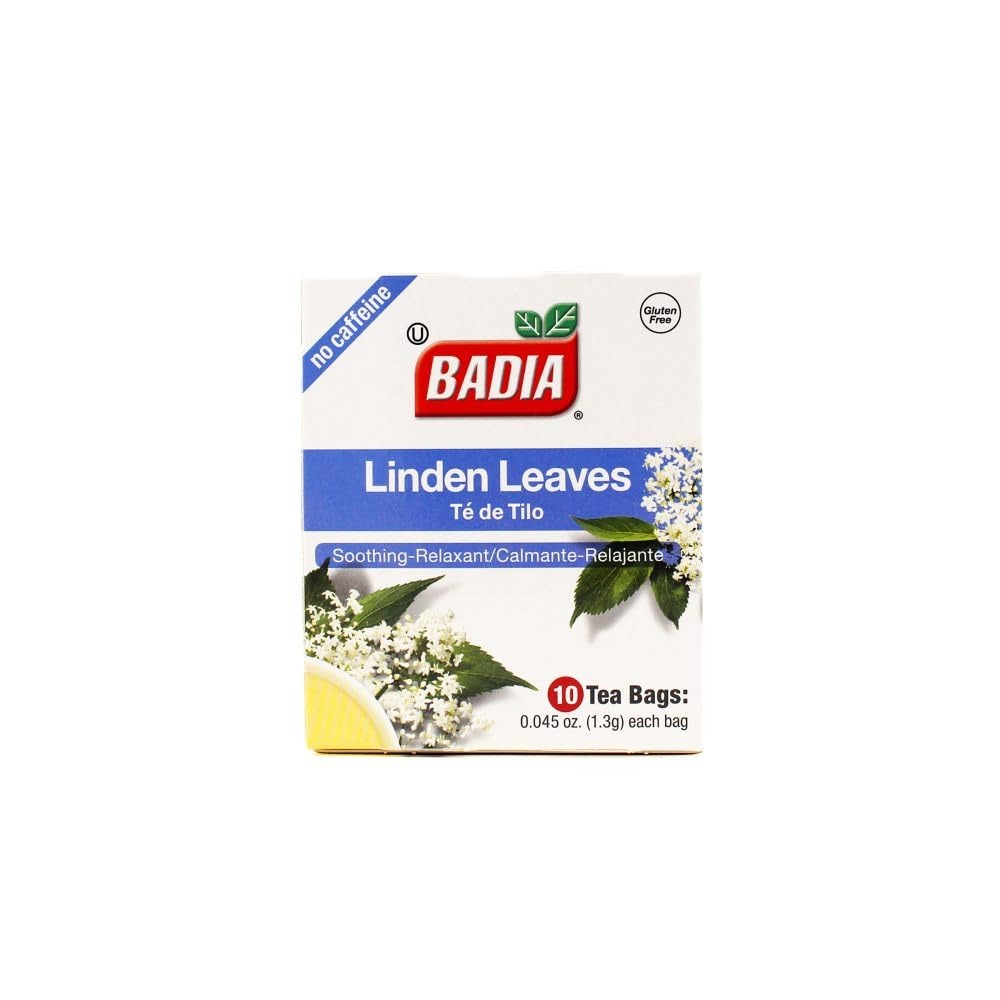
Item Name: Badia Tea Linden, 10 ct
Bullet Point: GREAT GIFT, BEST QUALITY AND PRICE, great design, SHIPS FAST
Value: 10.0
Unit: ct

Price: 14.94